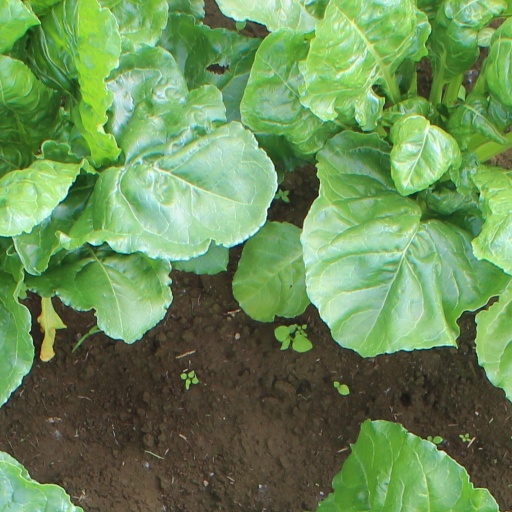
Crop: sugar beet